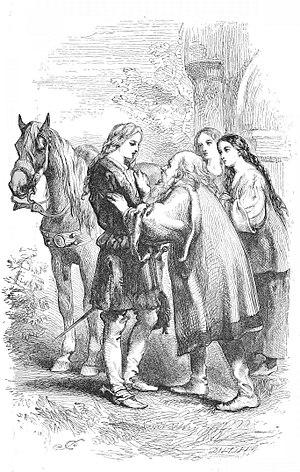
Marie-Catherine Le Jumel de Barneville, baronne d’Aulnoy, née à Barneville-la-Bertran en 1651 et morte à Paris le 14 janvier 1705, est une femme de lettres française.